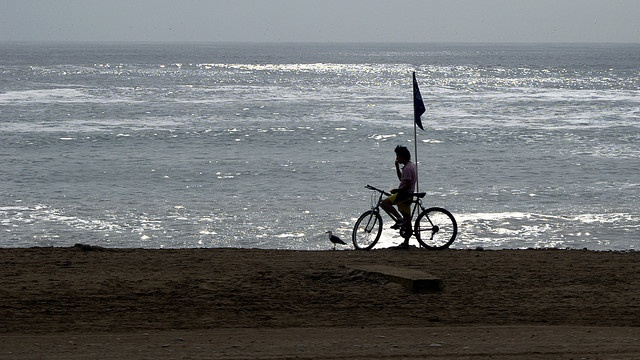
A picture of a person on a  bicycle in the sand.
The person on a bike is riding on the beach.
The person is standing with their bike near the sea.
MAN ON BICYCLE STOPPING ALONG THE SHORE ALL BY HIMSELF
A man is sitting on a bike beside the ocean.